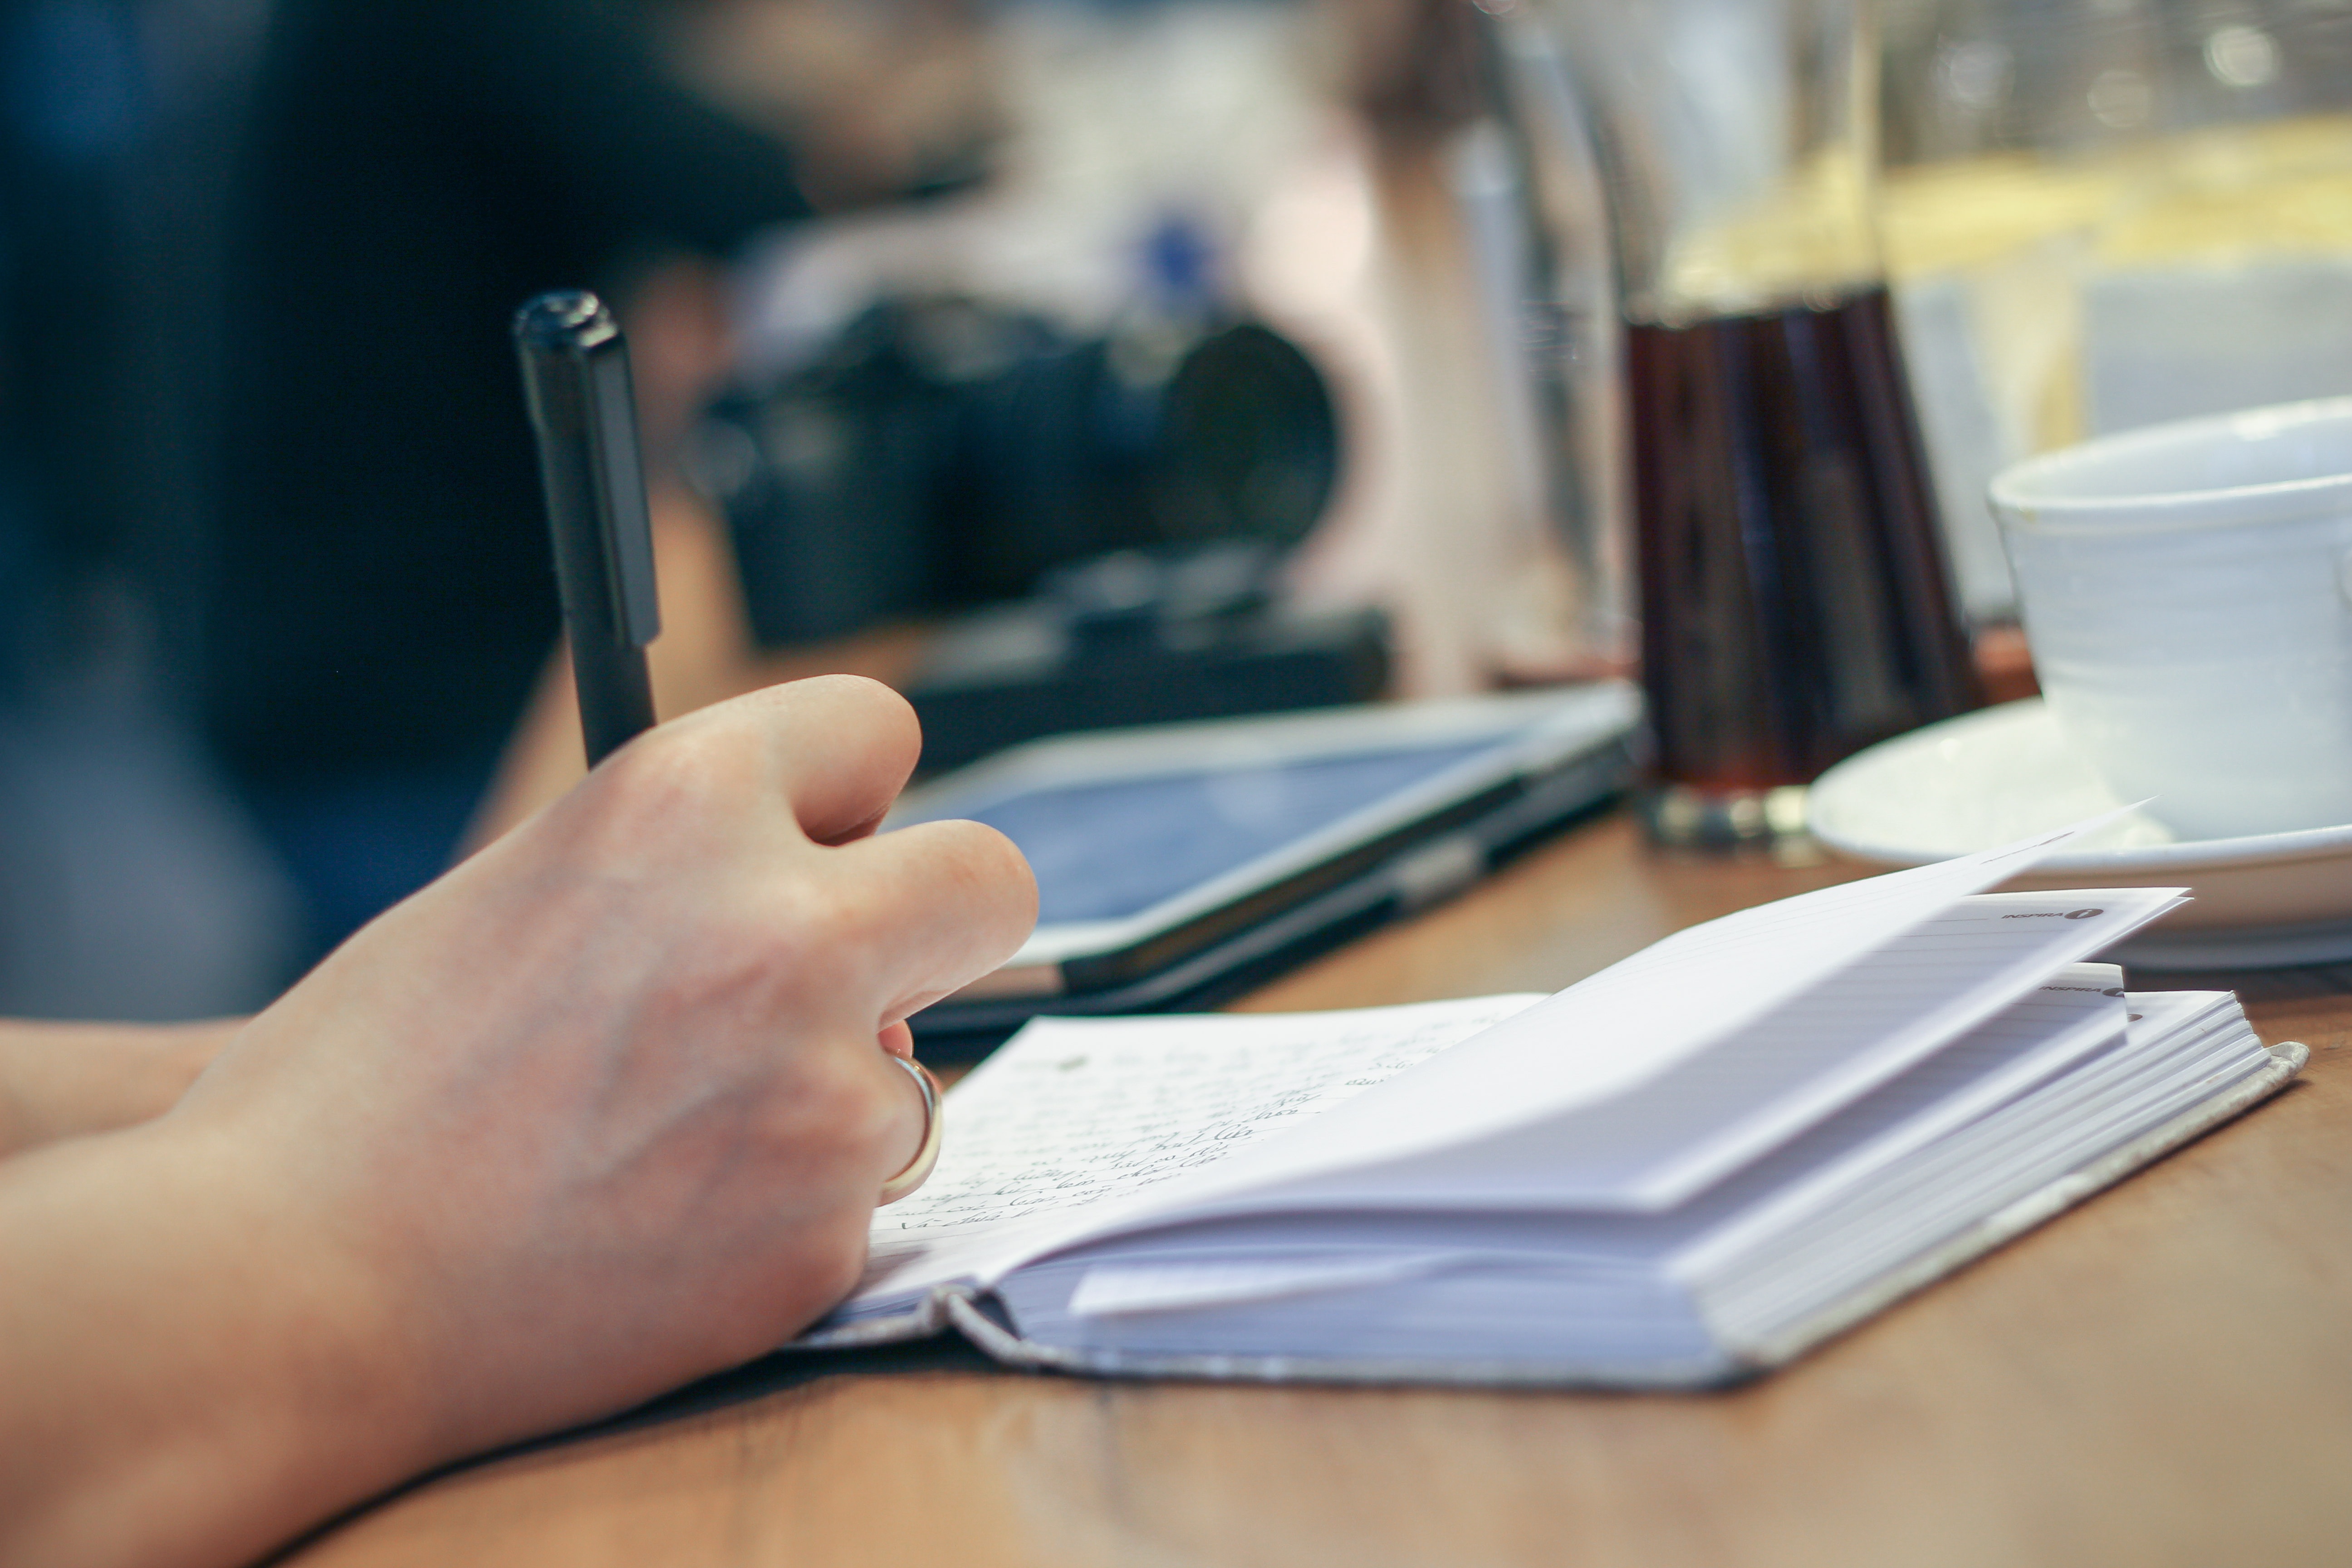
laptop, desk, notebook, writing, work, hand, working, table, person, woman, pen, cup, finger, business, writer, paper, close up, indoors, composition, learning, document, adult